George Taylor (gardener)

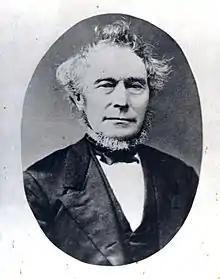

George Taylor (February 12, 1803 − August 21, 1891) was a nurseryman from Scotland who emigrated to Kalamazoo, Michigan in 1855. There, he became known as George "Celery" Taylor because he introduced commercial celery growing to the United States.